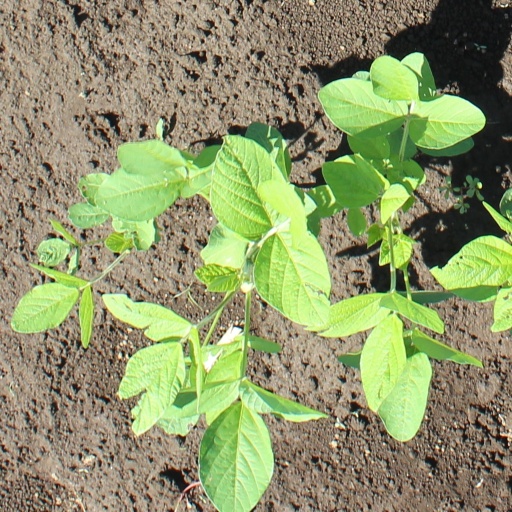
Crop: soybean